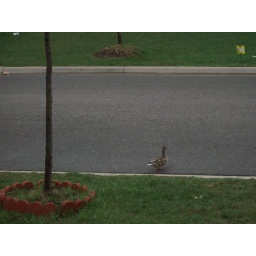
Yeah, this bird just wandered in front of our house